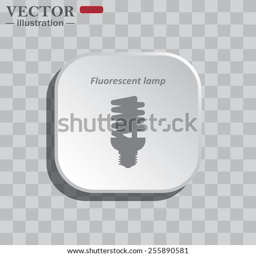
on a gray background white square with rounded corners .